Surviving R. Kelly

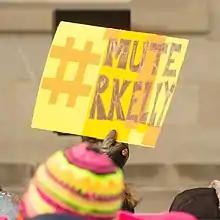
2019 Women's March in Concord, New Hampshire

The National Sexual Assault Hotline in the United States, operated by the Rape, Abuse & Incest National Network (RAINN), experienced a 27% increase in calls during the airing of the documentary and a 40% increase following the airing.